Clive Needle

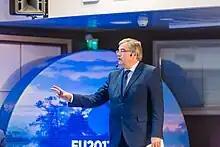
Clive Needle

Clive Needle (born 22 September 1956 in Romford, Essex) is a former Labour Party politician in the United Kingdom. He was the Member of the European Parliament (MEP) for Norfolk from 1994 to 1999.